Dejan Šoškić

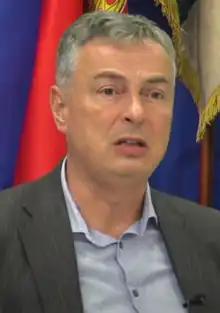
Šoškić in November 2021

Dejan Šoškić (born 15 March 1967, Belgrade) is a Serbian economist who served as the governor of the National Bank of Serbia between 2010 and 2012. He is a full professor at the Faculty of Economics at the University of Belgrade.